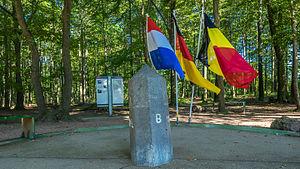
Une frontière est un espace d'épaisseur variable, de la ligne imaginaire à un espace particulier, séparant ou joignant deux territoires, en particulier deux États souverains. Les fonctions d'une frontière peuvent fortement varier suivant les régions et les périodes. Entre les pays de l'espace Schengen, elle n'est qu'une limite politique et juridique ne faisant pas obstacle à la circulation des personnes et des biens, alors qu' entre les deux Corées, elle est matérialisée par une large bande surveillée militairement et son franchissement est très restreint.